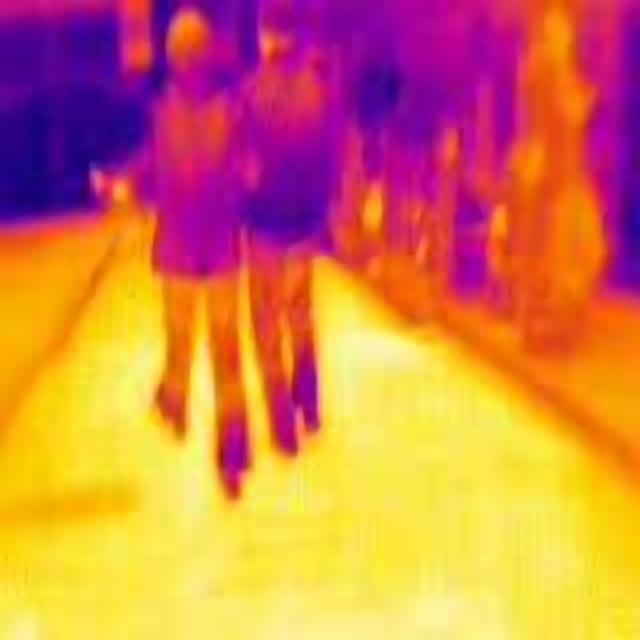
Detected objects:
label: person
label: person
label: person